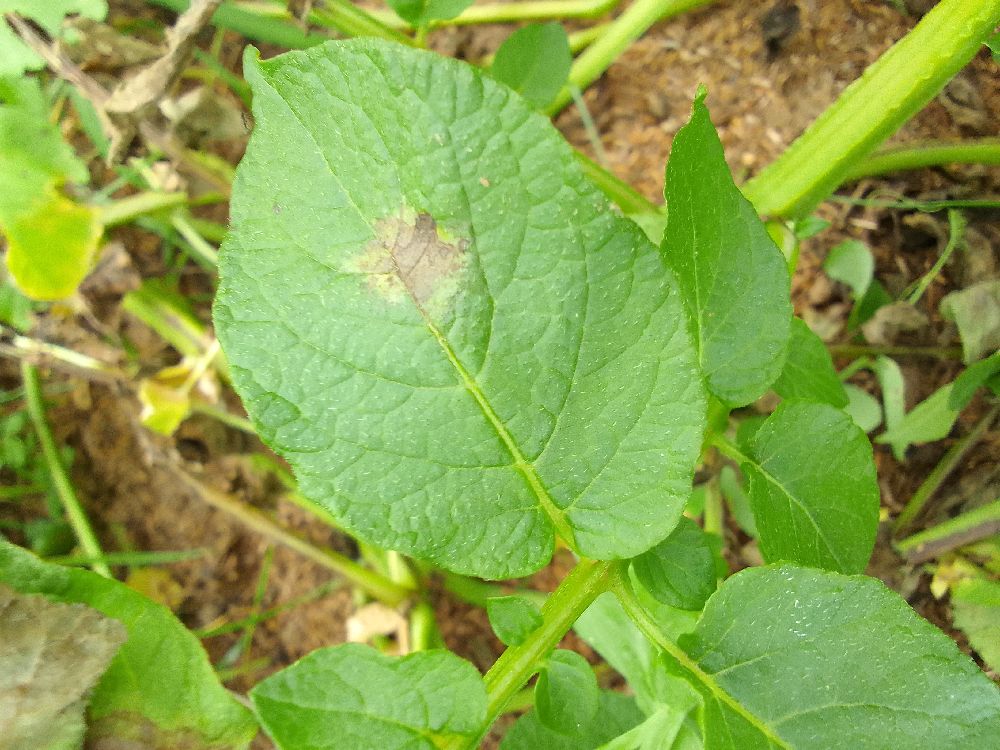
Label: Late blight